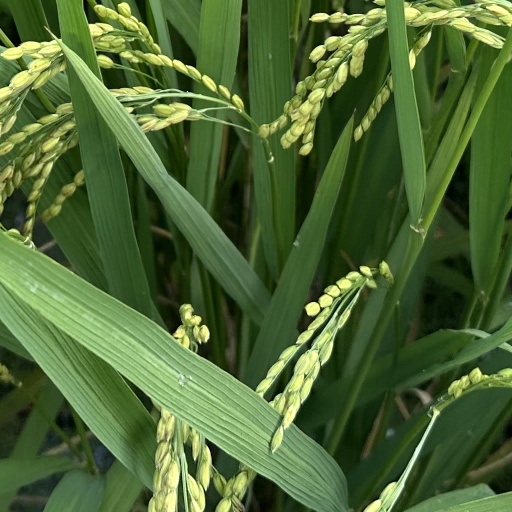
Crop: rice